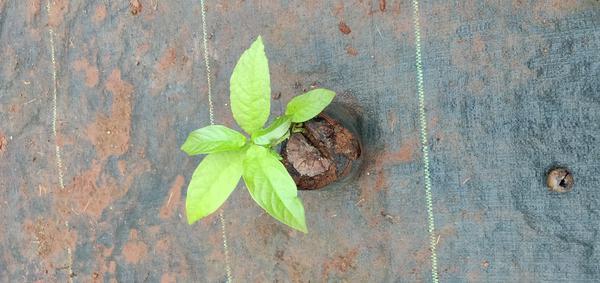
Plant: Avacado